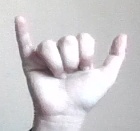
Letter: ya